Mars in fiction

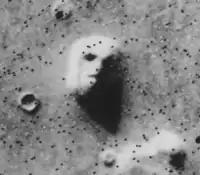
The so-called "Face on Mars", photographed by "Viking 1" in 1976 (the black dots are missing data errors). Later higher-quality images (such as this one by "Mars Global Surveyor" in 2001) do not resemble a face.

Although most stories by the middle of the 1900s acknowledged that advances in planetary science had rendered previous notions about the conditions of Mars obsolete and portrayed the planet accordingly, some continued to depict a romantic version of Mars rather than a realistic one. Besides the stories of Ray Bradbury's 1950 fix-up novel "The Martian Chronicles", another early example of this was Robert A. Heinlein's 1949 novel "Red Planet" where Mars has a breathable (albeit thin) atmosphere, a diverse ecosystem including sentient Martians, and Lowellian canals. Martian canals remained a prominent symbol of this more traditional vision of Mars, appearing both in lighthearted works like the 1954 novel "Martians, Go Home" by Fredric Brown and more serious ones like the 1963 novel "The Man Who Fell to Earth" by Walter Tevis and the 1964 novel "Martian Time-Slip" by Philip K. Dick. Some works attempted to reconcile both visions of Mars, one example being the 1952 novel "Marooned on Mars" by Lester del Rey where the presumed canals turn out to be rows of vegetables and the only animal life is primitive.